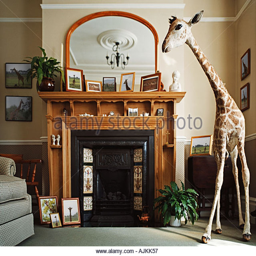
stuffed giraffe in a living room